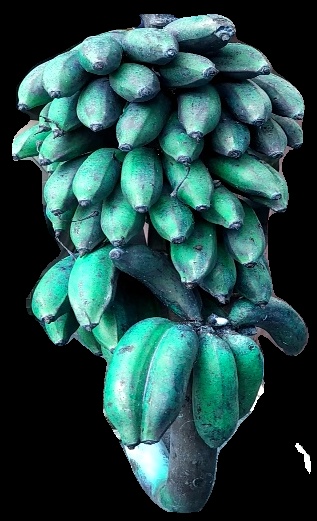
Variety: rasbale
Grade: grade3